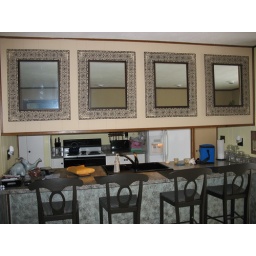
mirrors over kitchen counter